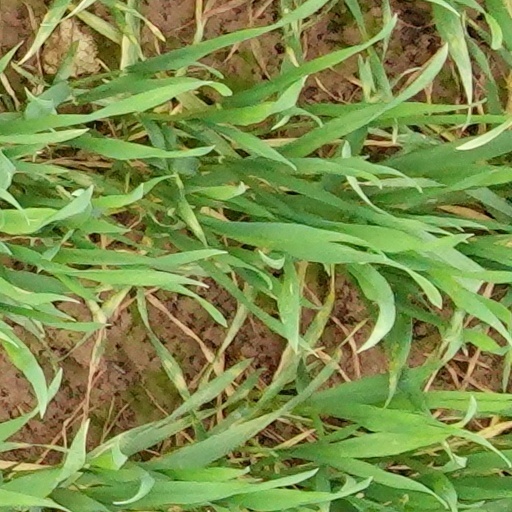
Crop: wheat